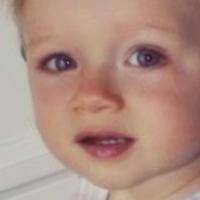
Age group: age 01-10